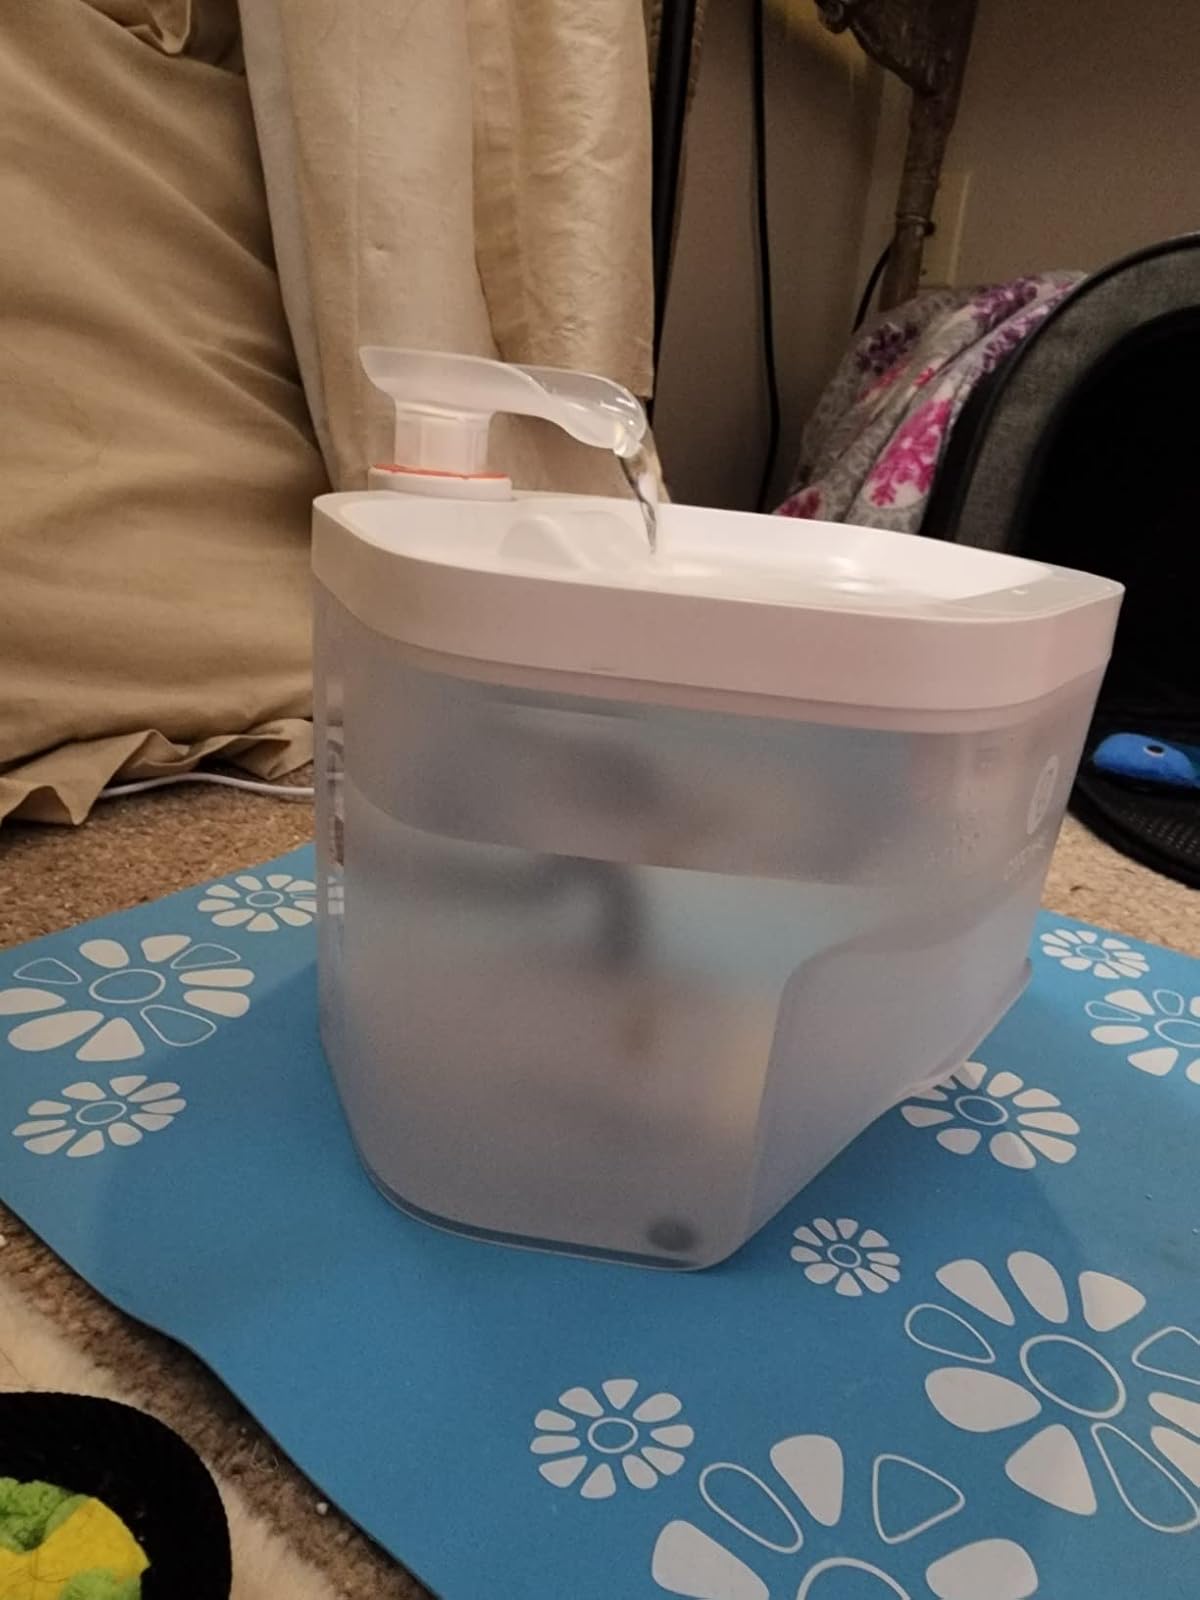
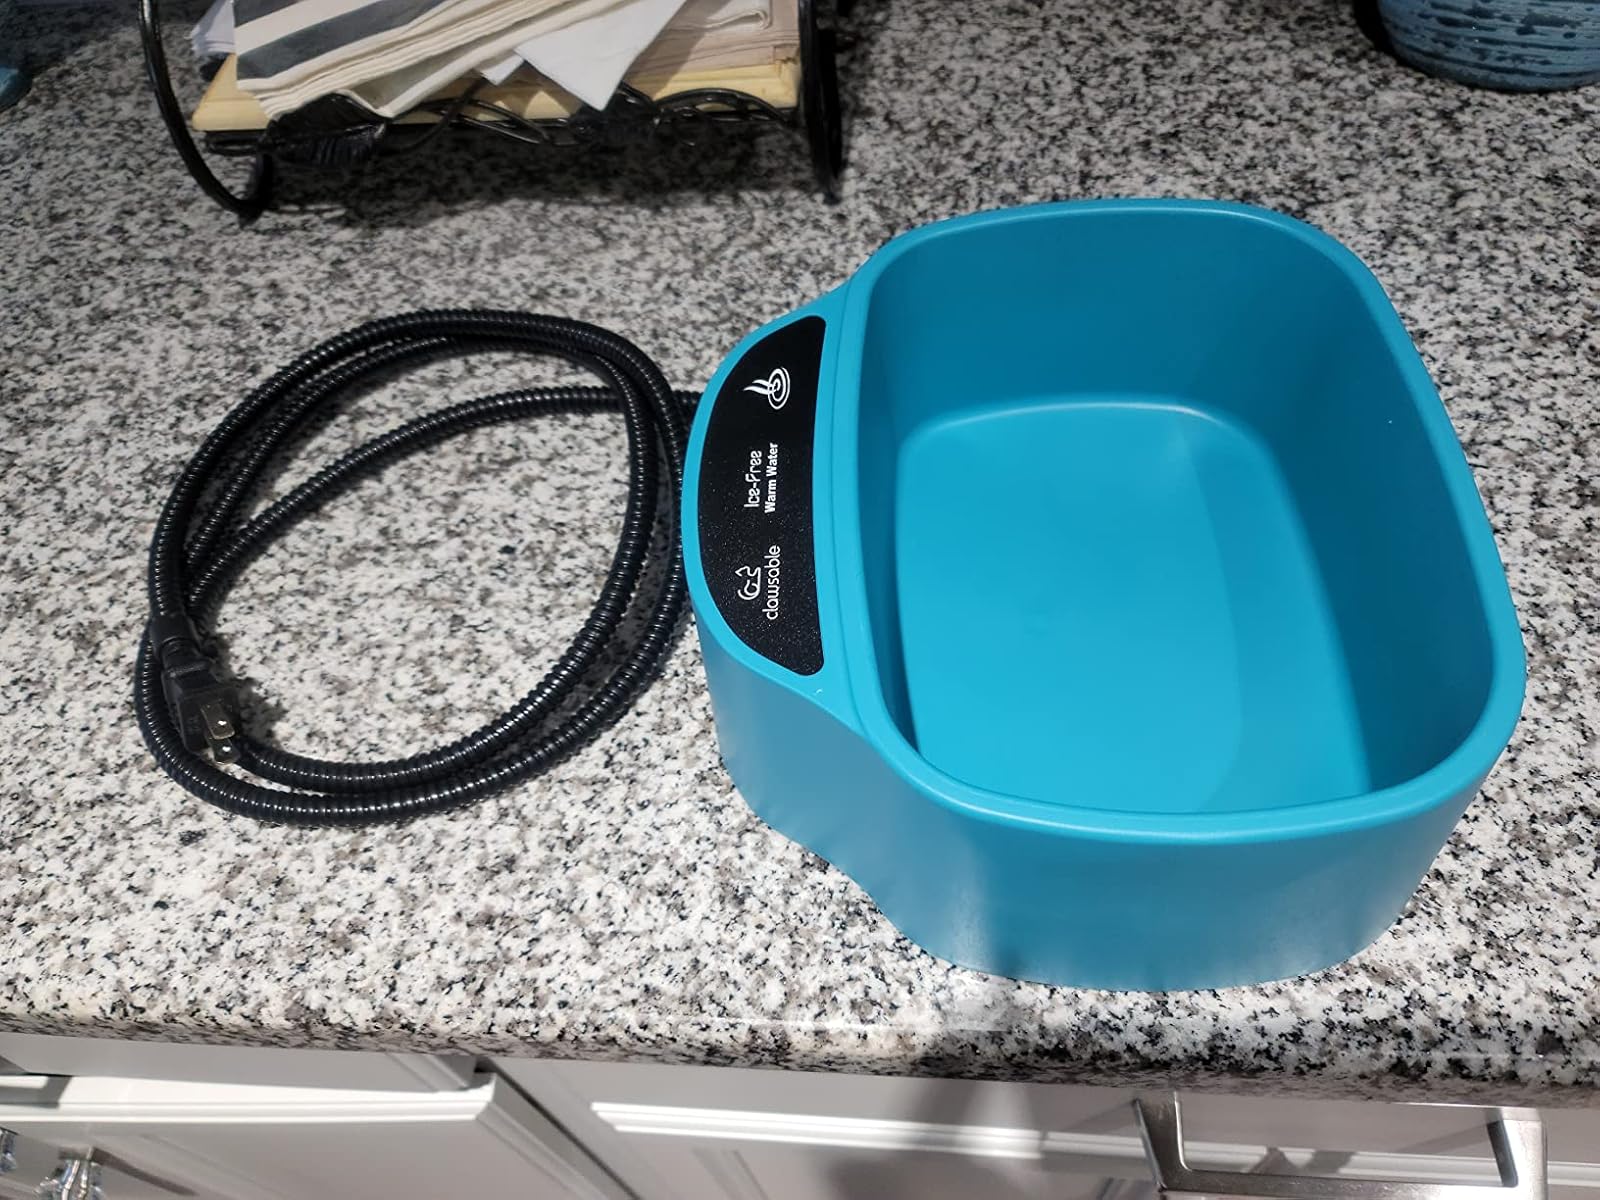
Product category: items_bowl
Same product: no